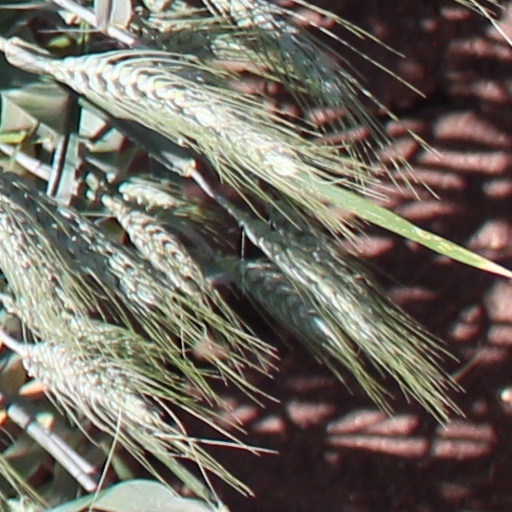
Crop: wheat